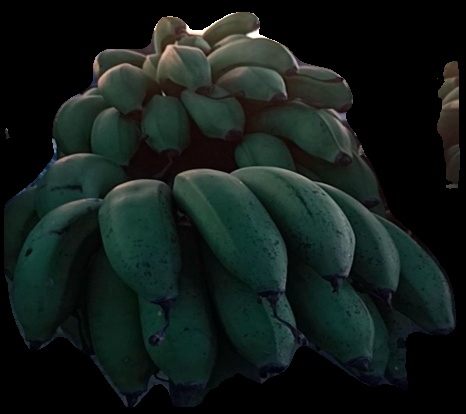
Variety: rasbale
Grade: grade2